Ljubljana Castle

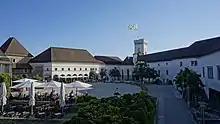
Courtyard of Ljubljana Castle

The first Ljubljana Castle is believed to have been a wooden and stone fortification built in the 11th century. The oldest written mention of Ljubljana Castle is inscribed on a parchment sheet "Nomina defunctorum" (names of the dead), which is kept by the Udine Cathedral Archive and most probably dates to the second half of 1161. It mentions the nobleman Rudolf of Tarcento, a lawyer of the Patriarchate of Aquileia, who had bestowed a canon with 20 farmsteads beside Ljubljana Castle ("castrum Leibach") to the Patriarchate. According to the historian Peter Štih's deduction, this happened between 1112 and 1125.